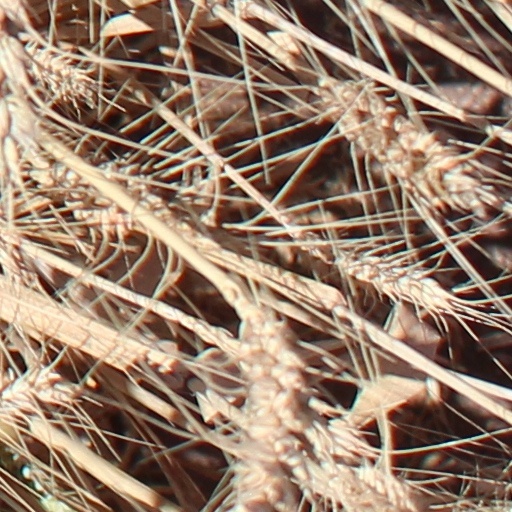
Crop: wheat